Eschbach (Usingen)

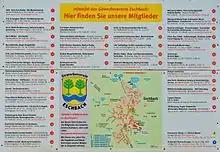
Businesses of Eschbach

Eschbach is situated at the Landesstraße L3270. 2 km in the west of the city center there is a connection to the Bundesstraße 456 and 12 km in the east a connection to the highway A5 over Ober-Mörlen.